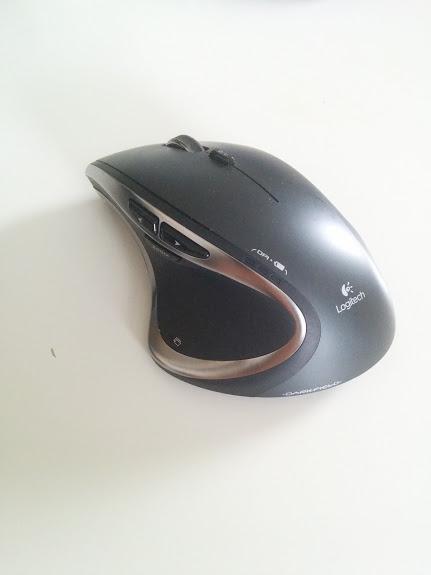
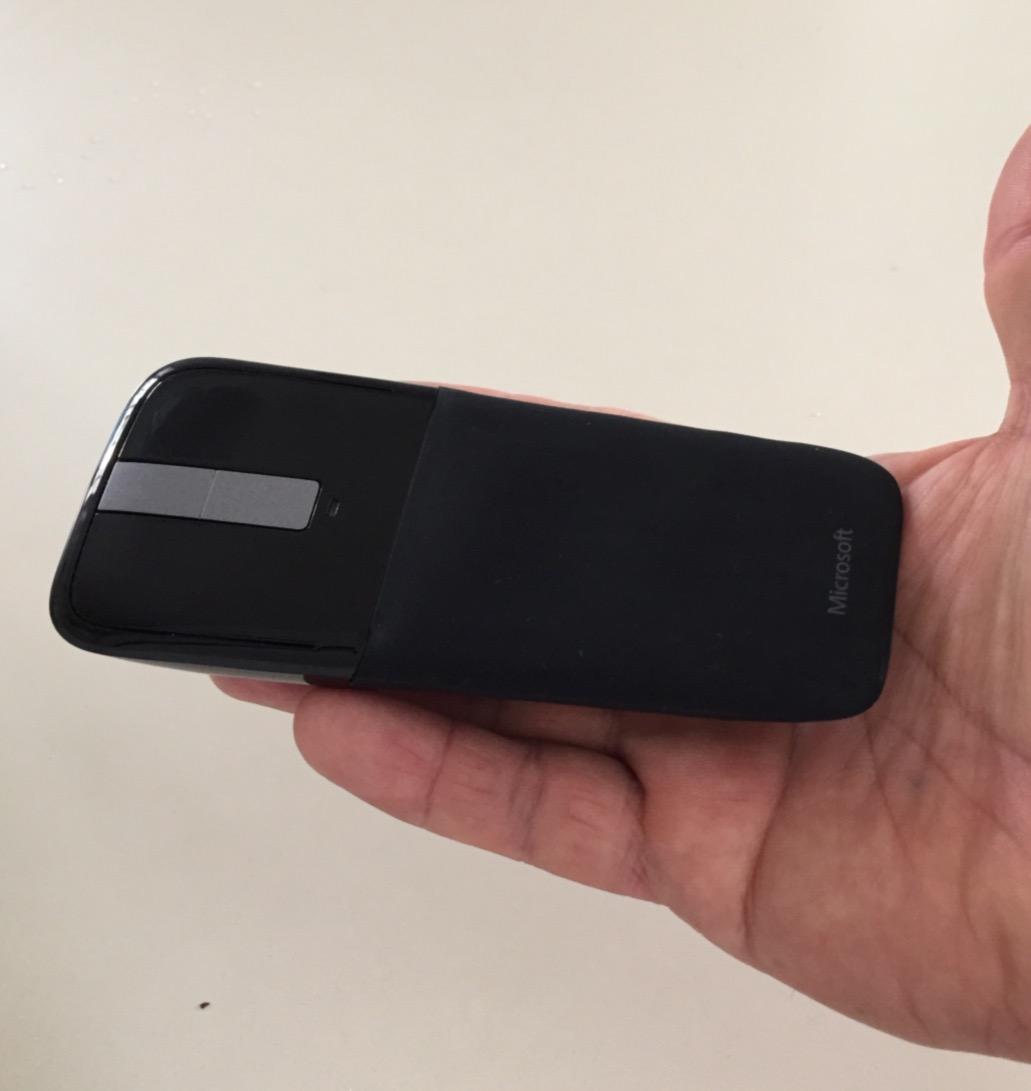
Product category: mouse
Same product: no